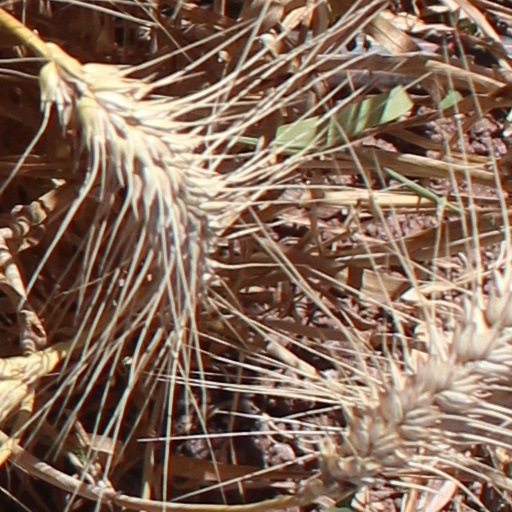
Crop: wheat